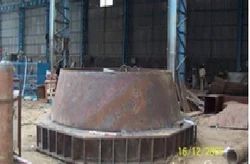
Label: Stack